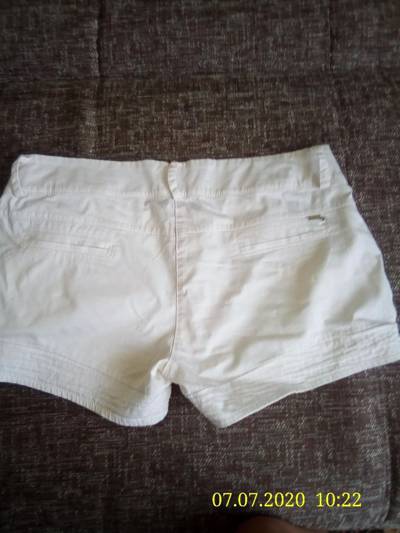
Waste category: clothes